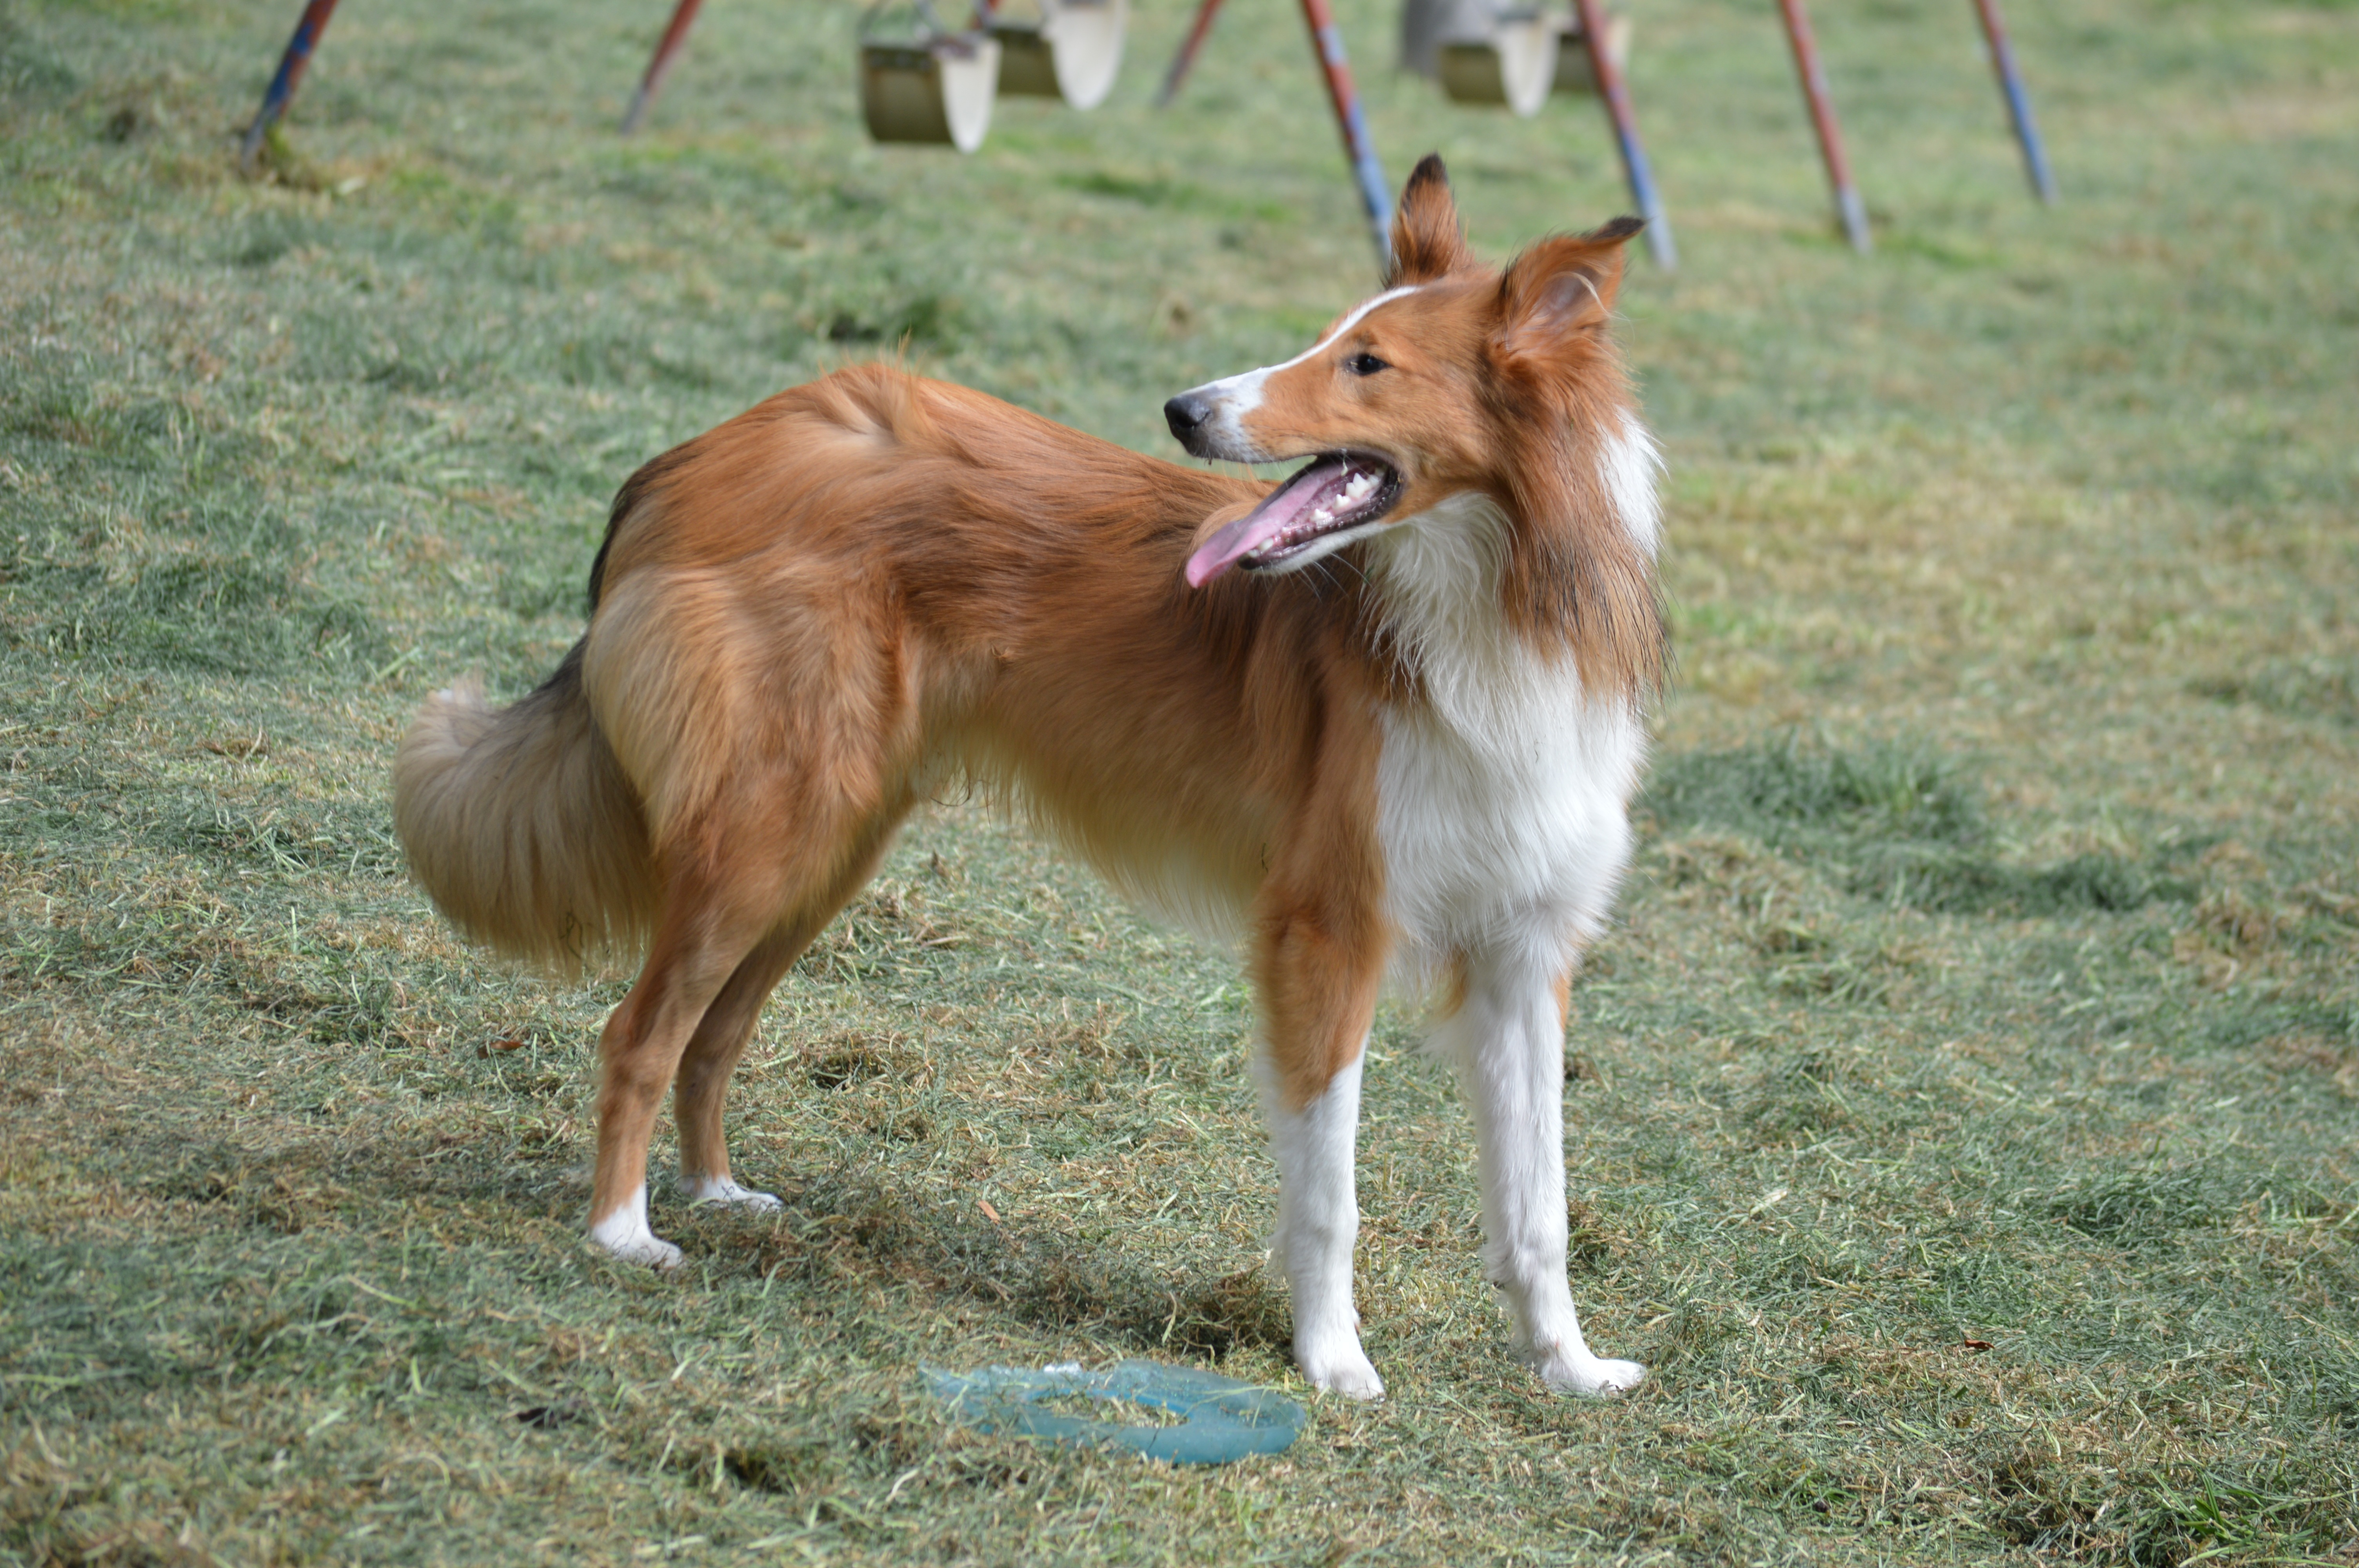
puppy, dog, collie, pet, mammal, hound, sports, vertebrate, dog breed, pastor, saluki, dingo, shetland sheepdog, dog like mammal, animal sports, rough collie, dhole, dog sports, scotch collie, ibizan hound